Mount Peter, Queensland

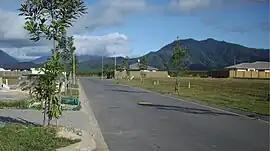
Suburban development in Mount Peter, 2020

Mount Peter is a mixed-use locality in the Cairns Region, Queensland, Australia. In the , Mount Peter had a population of 689 people.